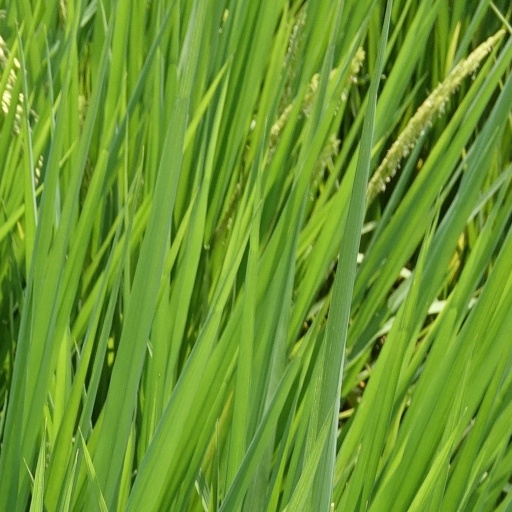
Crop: rice